Patricia Mercado

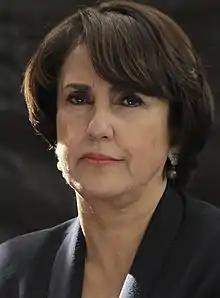
Portrait of Patricia Mercado

Dora Patricia Mercado Castro (born October 21, 1957 in Ciudad Obregón, Sonora) is a